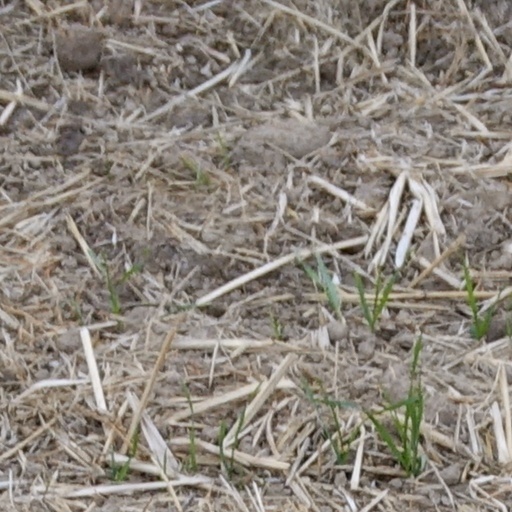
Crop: wheat